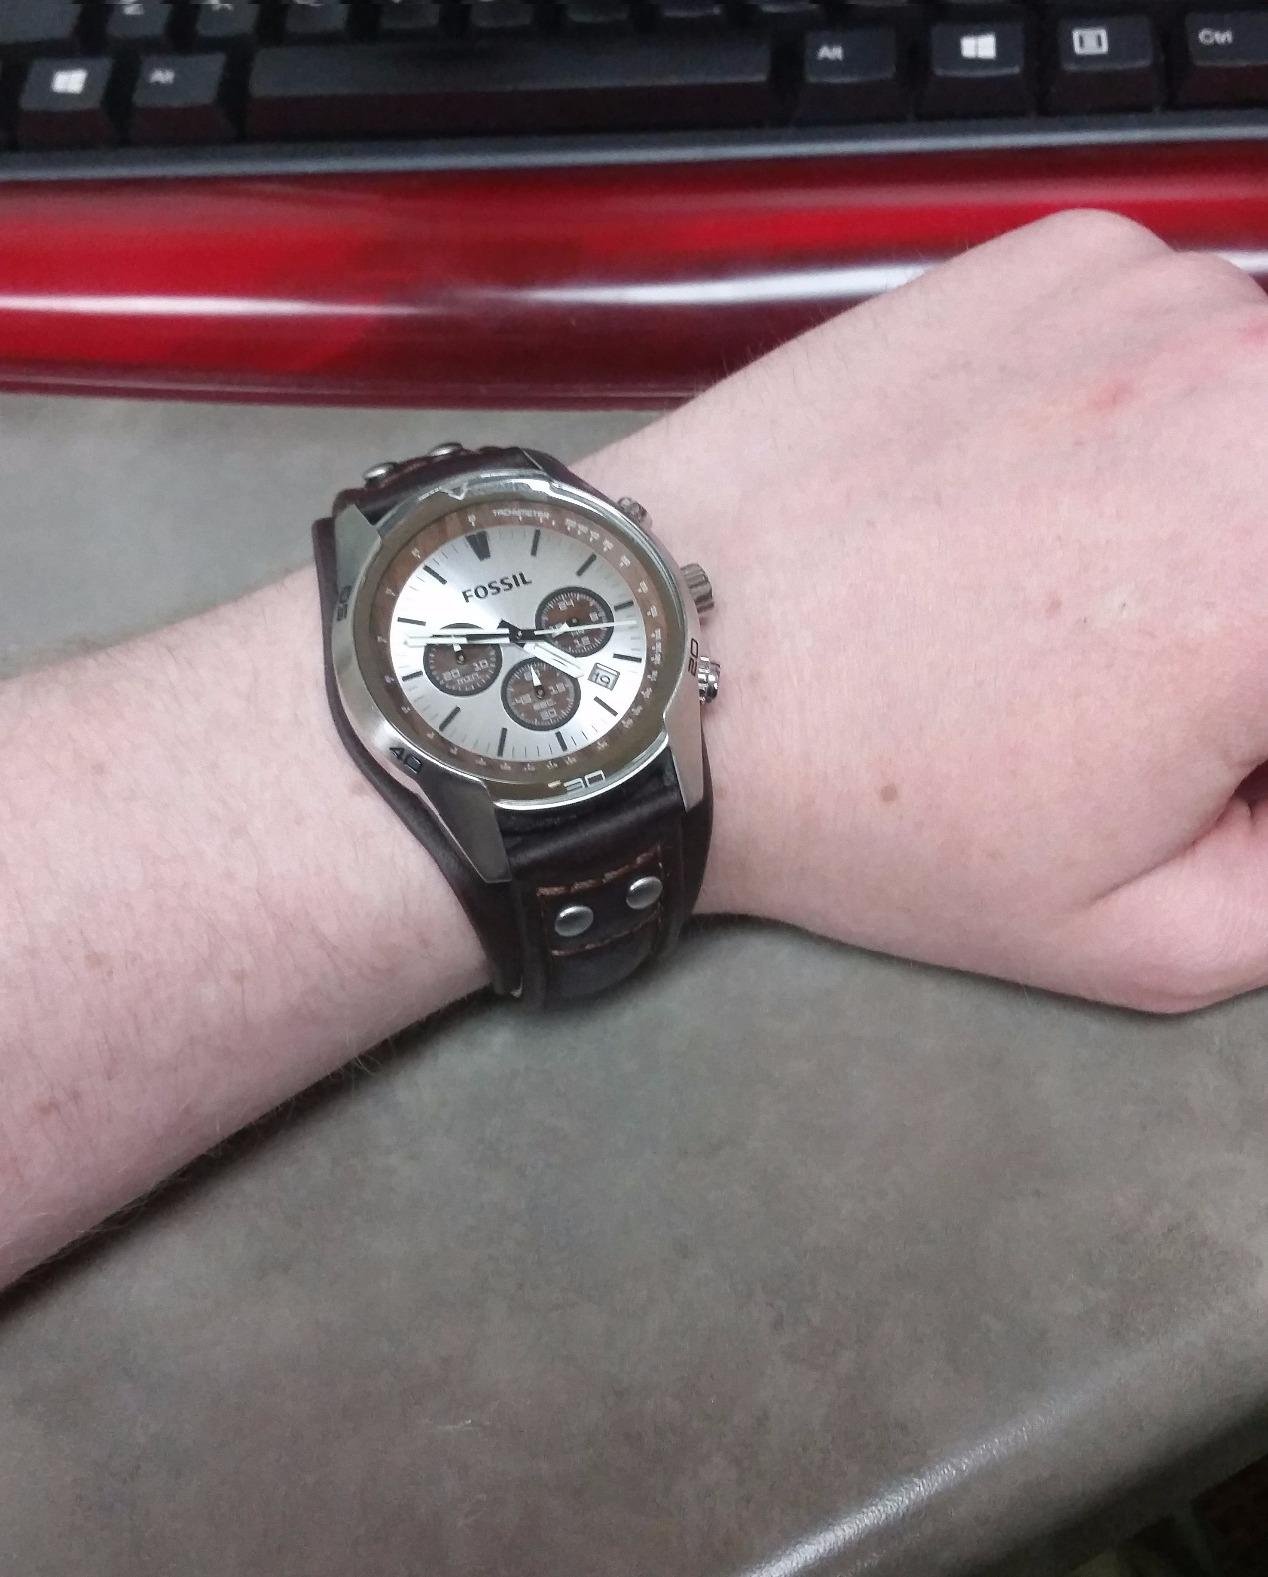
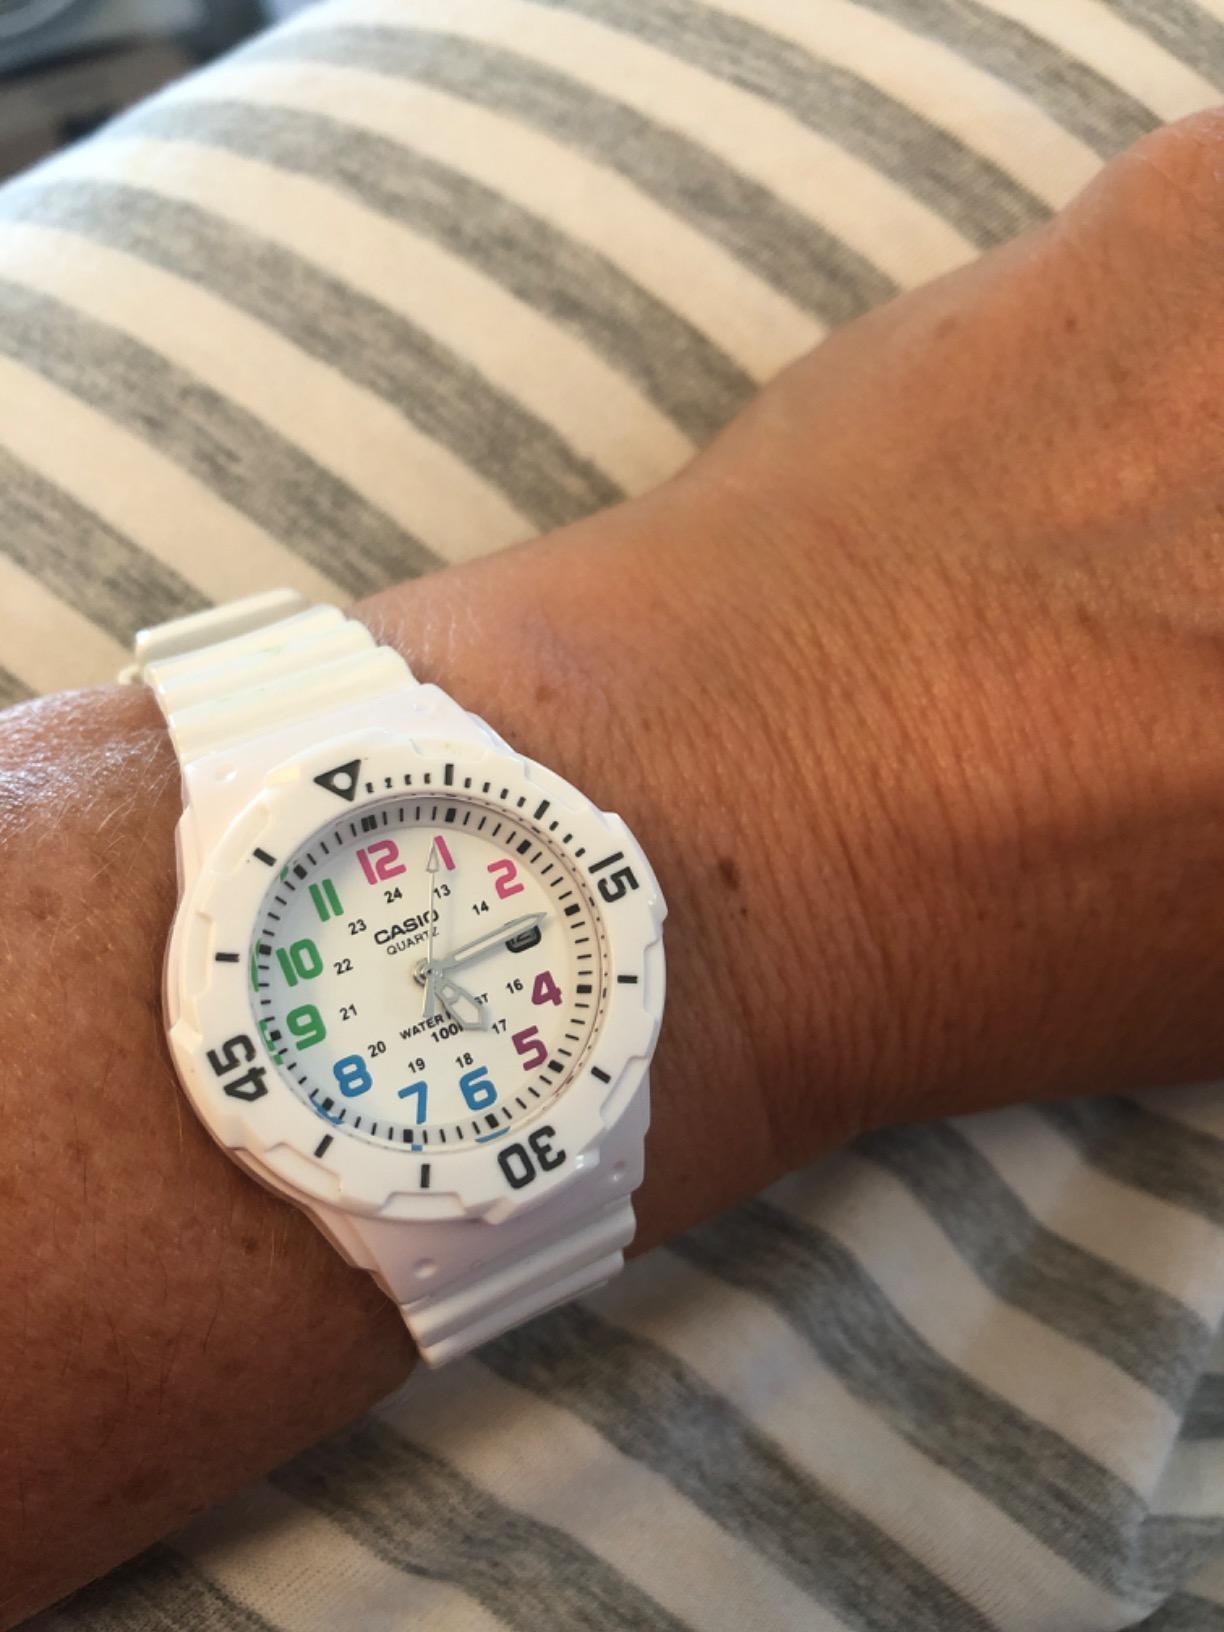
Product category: accessories_watch
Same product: no